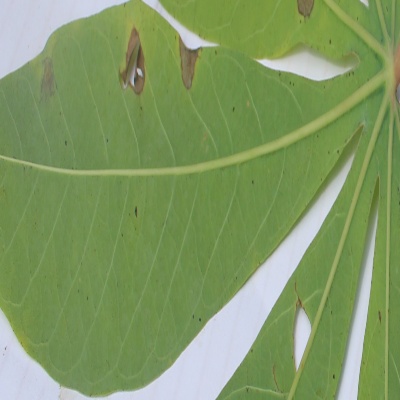
Crop: Cassava
Condition: brown spot